Derek Walcott

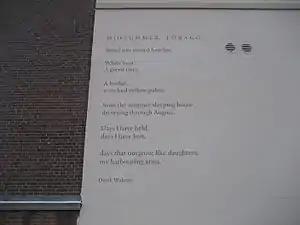
Wall poem "Midsummer, Tobago" in The Hague

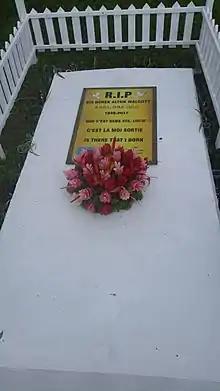
Walcott's grave on Morne Fortune

Methodism and spirituality have played a significant role from the beginning in Walcott's work. He commented: "I have never separated the writing of poetry from prayer. I have grown up believing it is a vocation, a religious vocation." Describing his writing process, he wrote: "the body feels it is melting into what it has seen… the 'I' not being important. That is the ecstasy... Ultimately, it's what Yeats says: 'Such a sweetness flows into the breast that we laugh at everything and everything we look upon is blessed.' That's always there. It's a benediction, a transference. It's gratitude, really. The more of that a poet keeps, the more genuine his nature." He also notes: "if one thinks a poem is coming on... you do make a retreat, a withdrawal into some kind of silence that cuts out everything around you. What you're taking on is really not a renewal of your identity but actually a renewal of your anonymity."